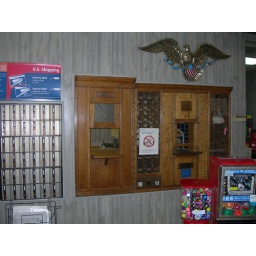
This is the original call window and boxes from the first Wrigley post office. It was closed in December 2010.